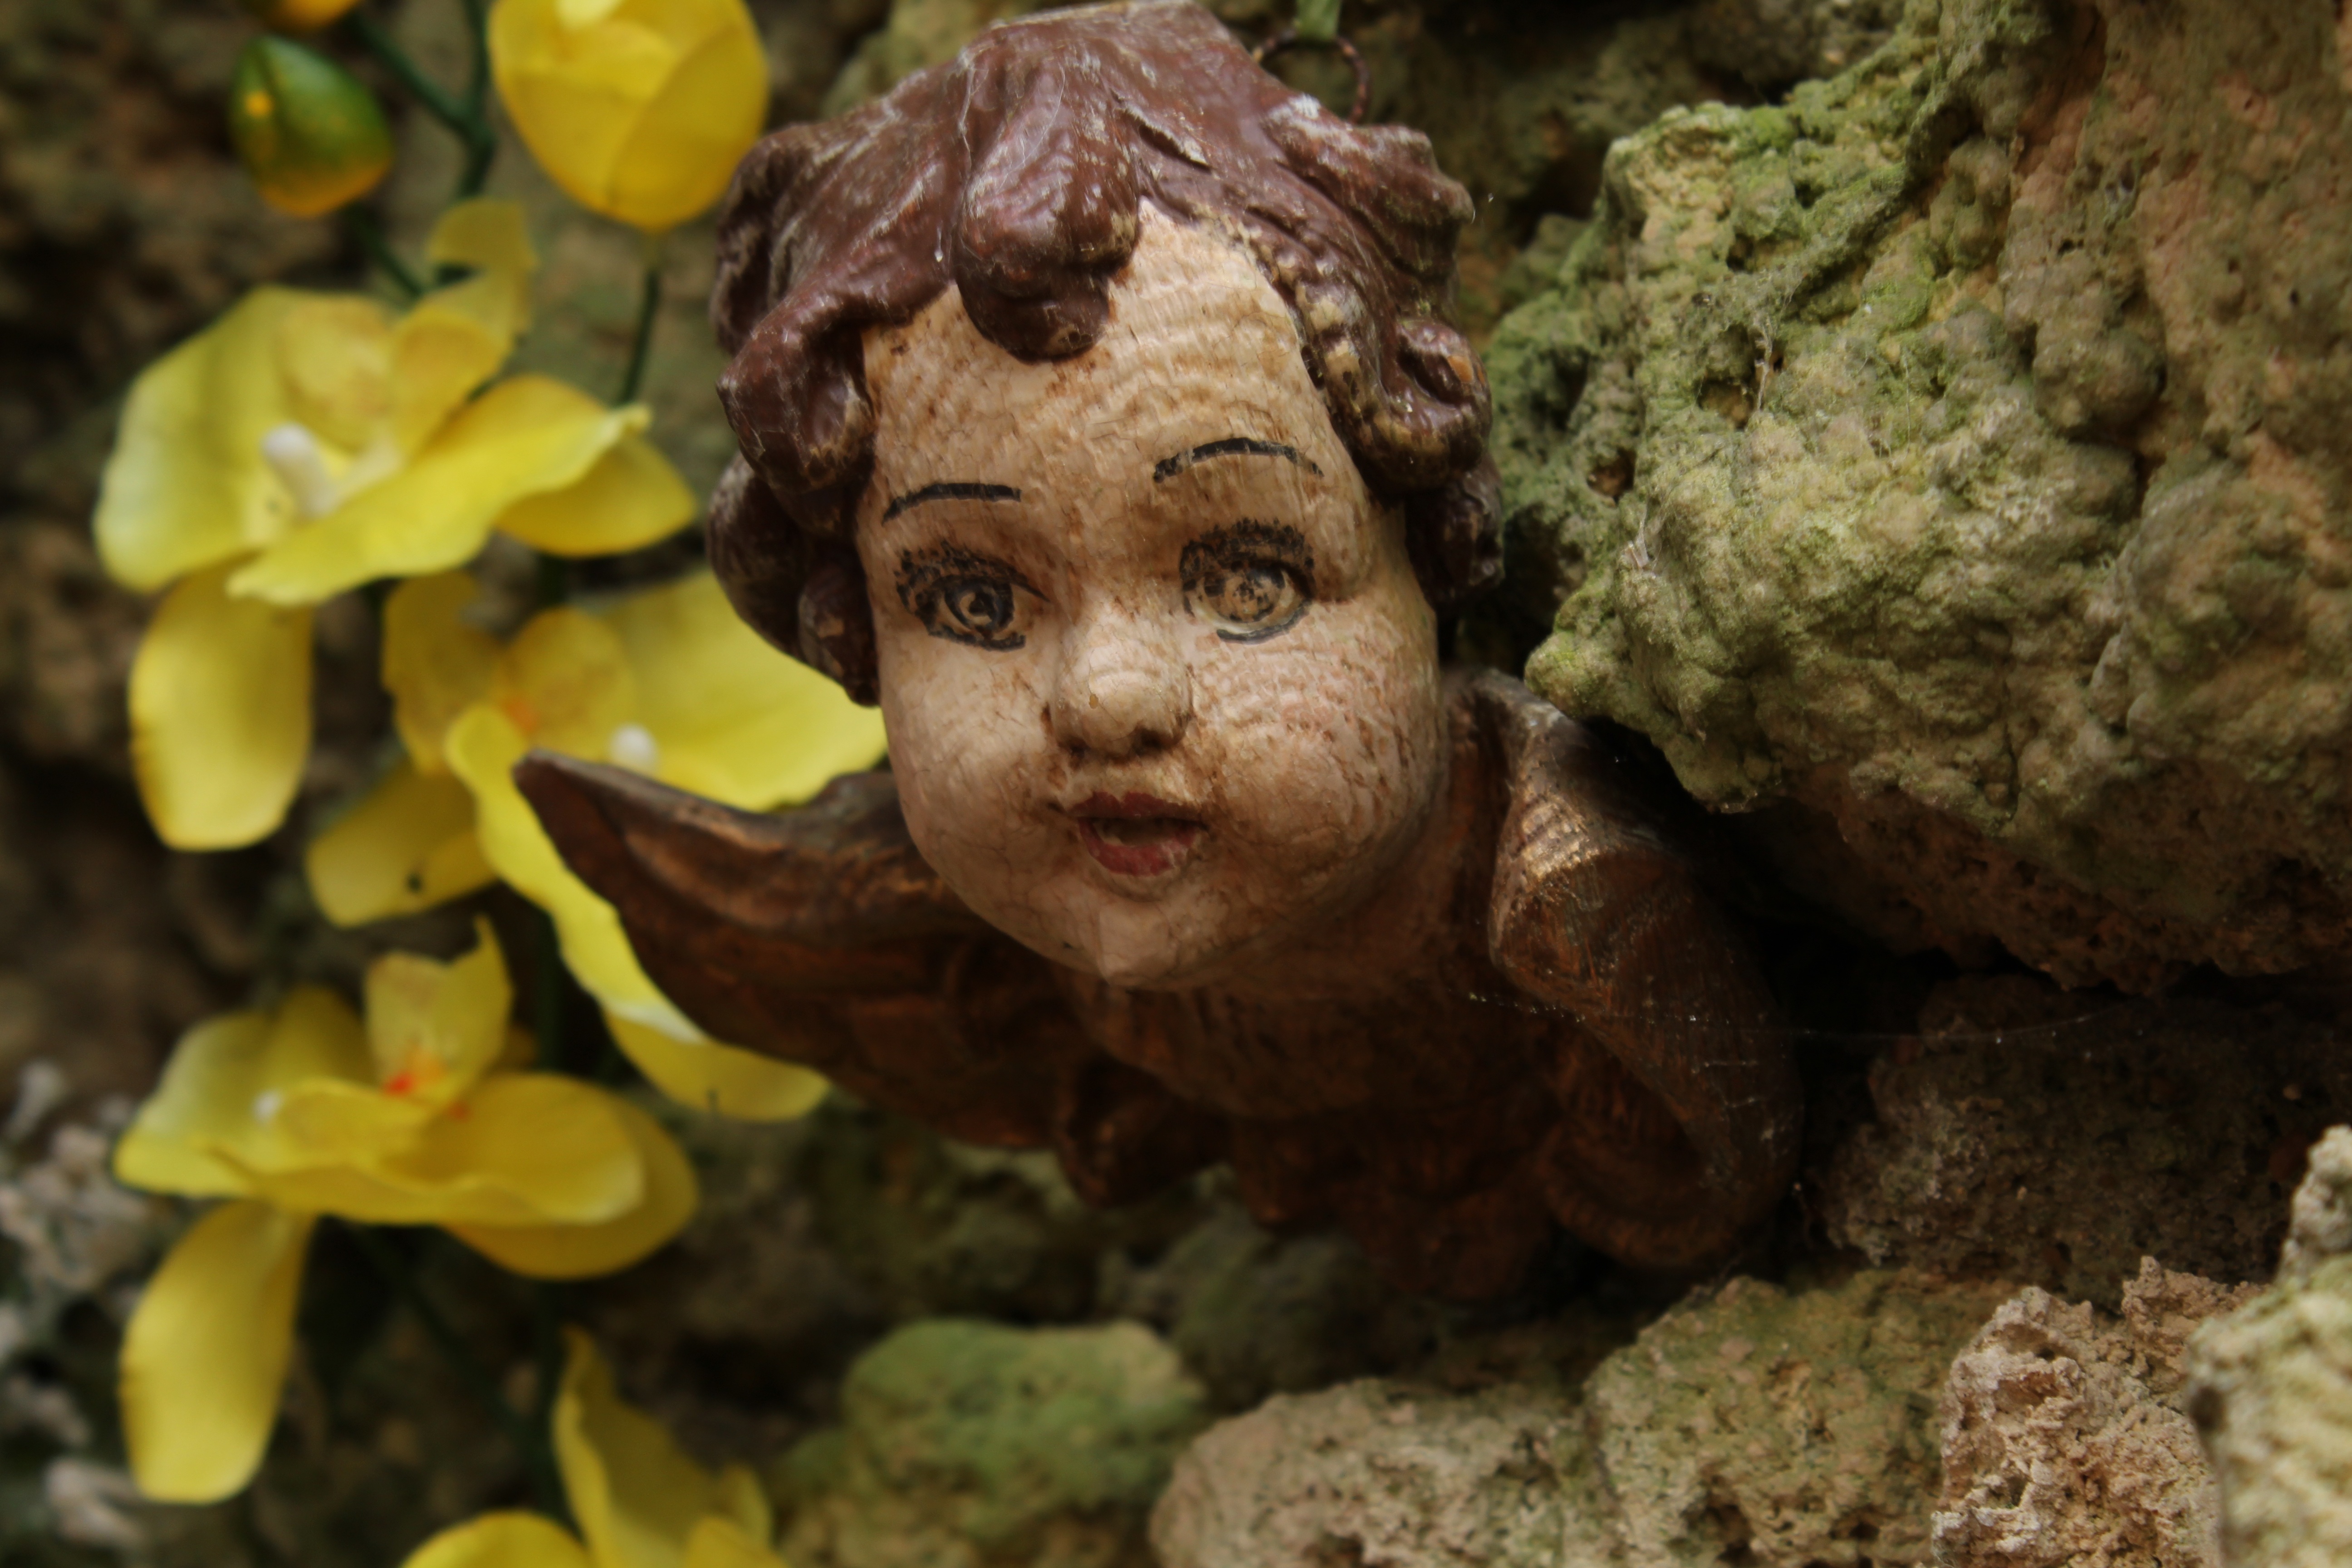
statue, jungle, grotto, sculpture, angel, figure, faith, angel figure